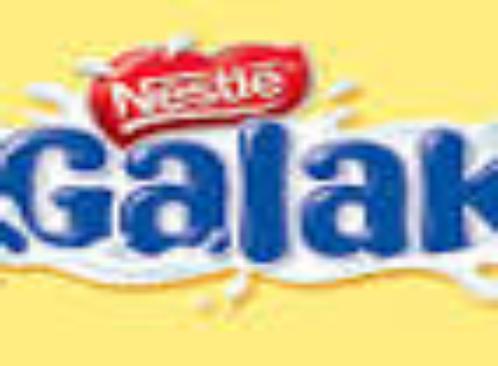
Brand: galak
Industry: Food